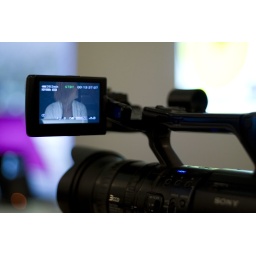
Foto's van 60MM in het VMK. Gemaakt door Sander de Groot; grootsfotografie.nl